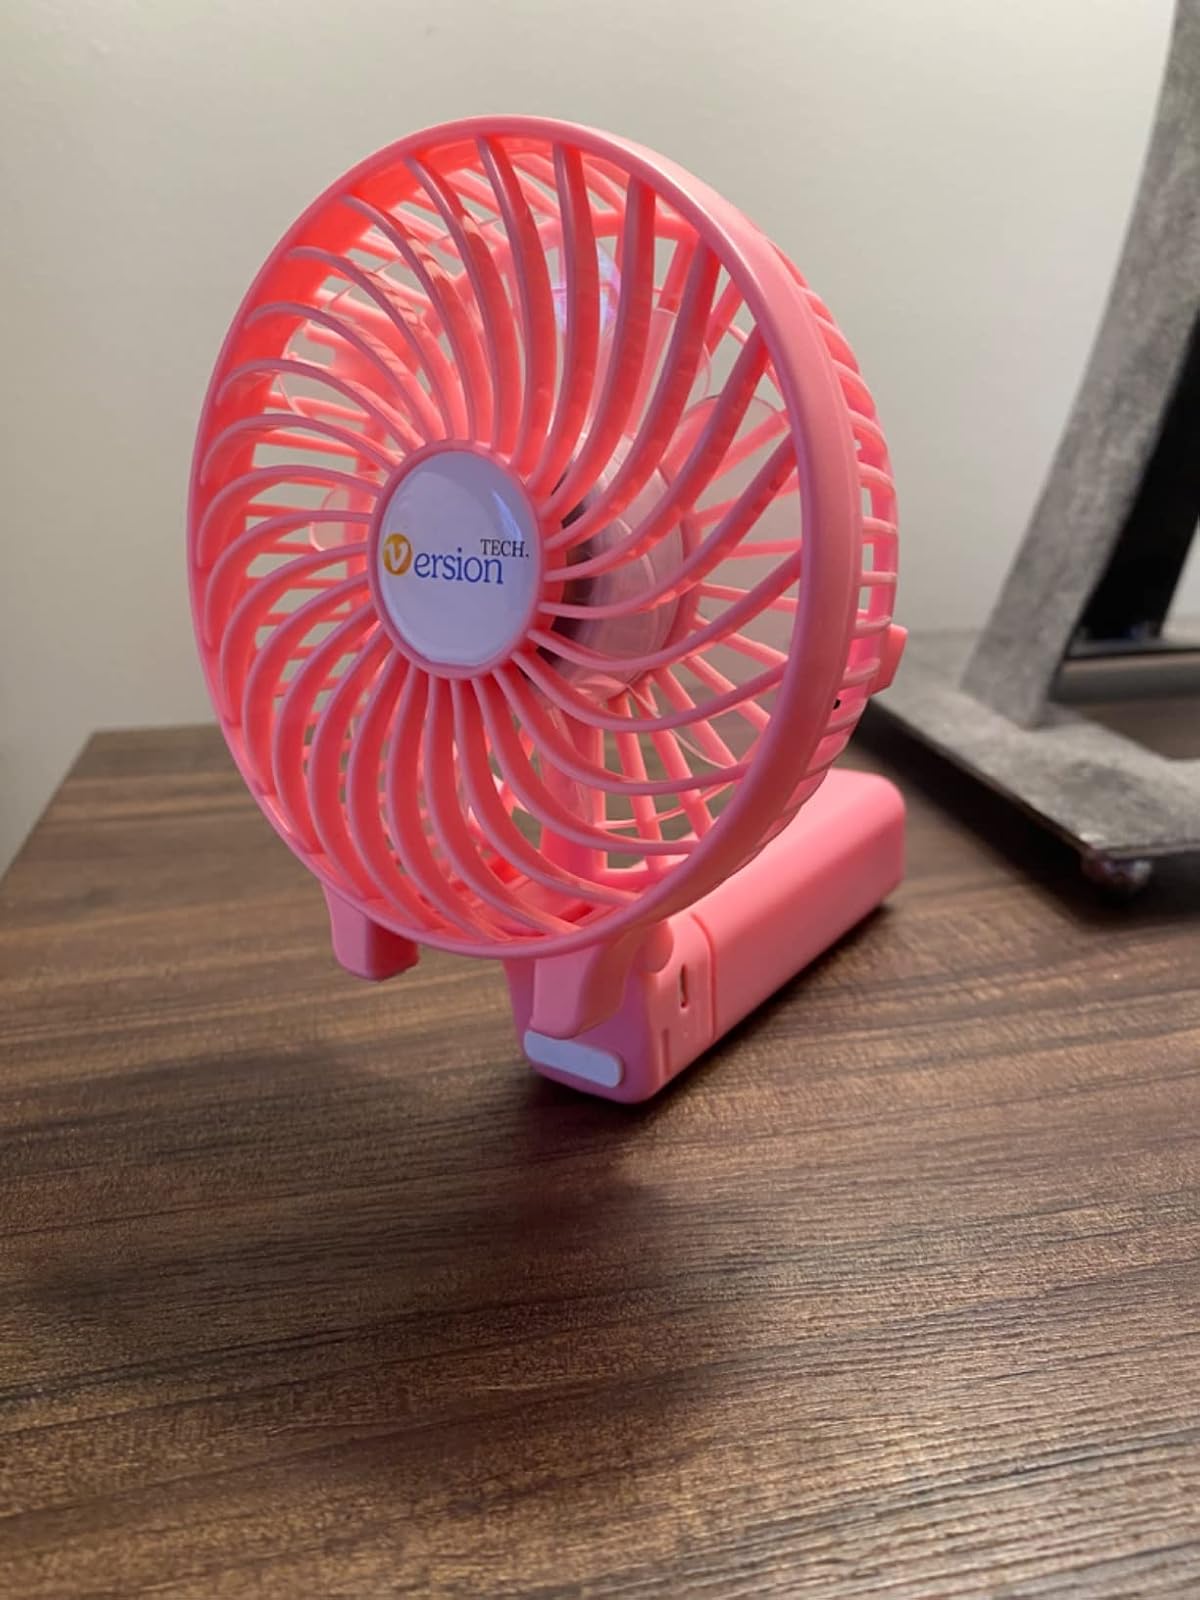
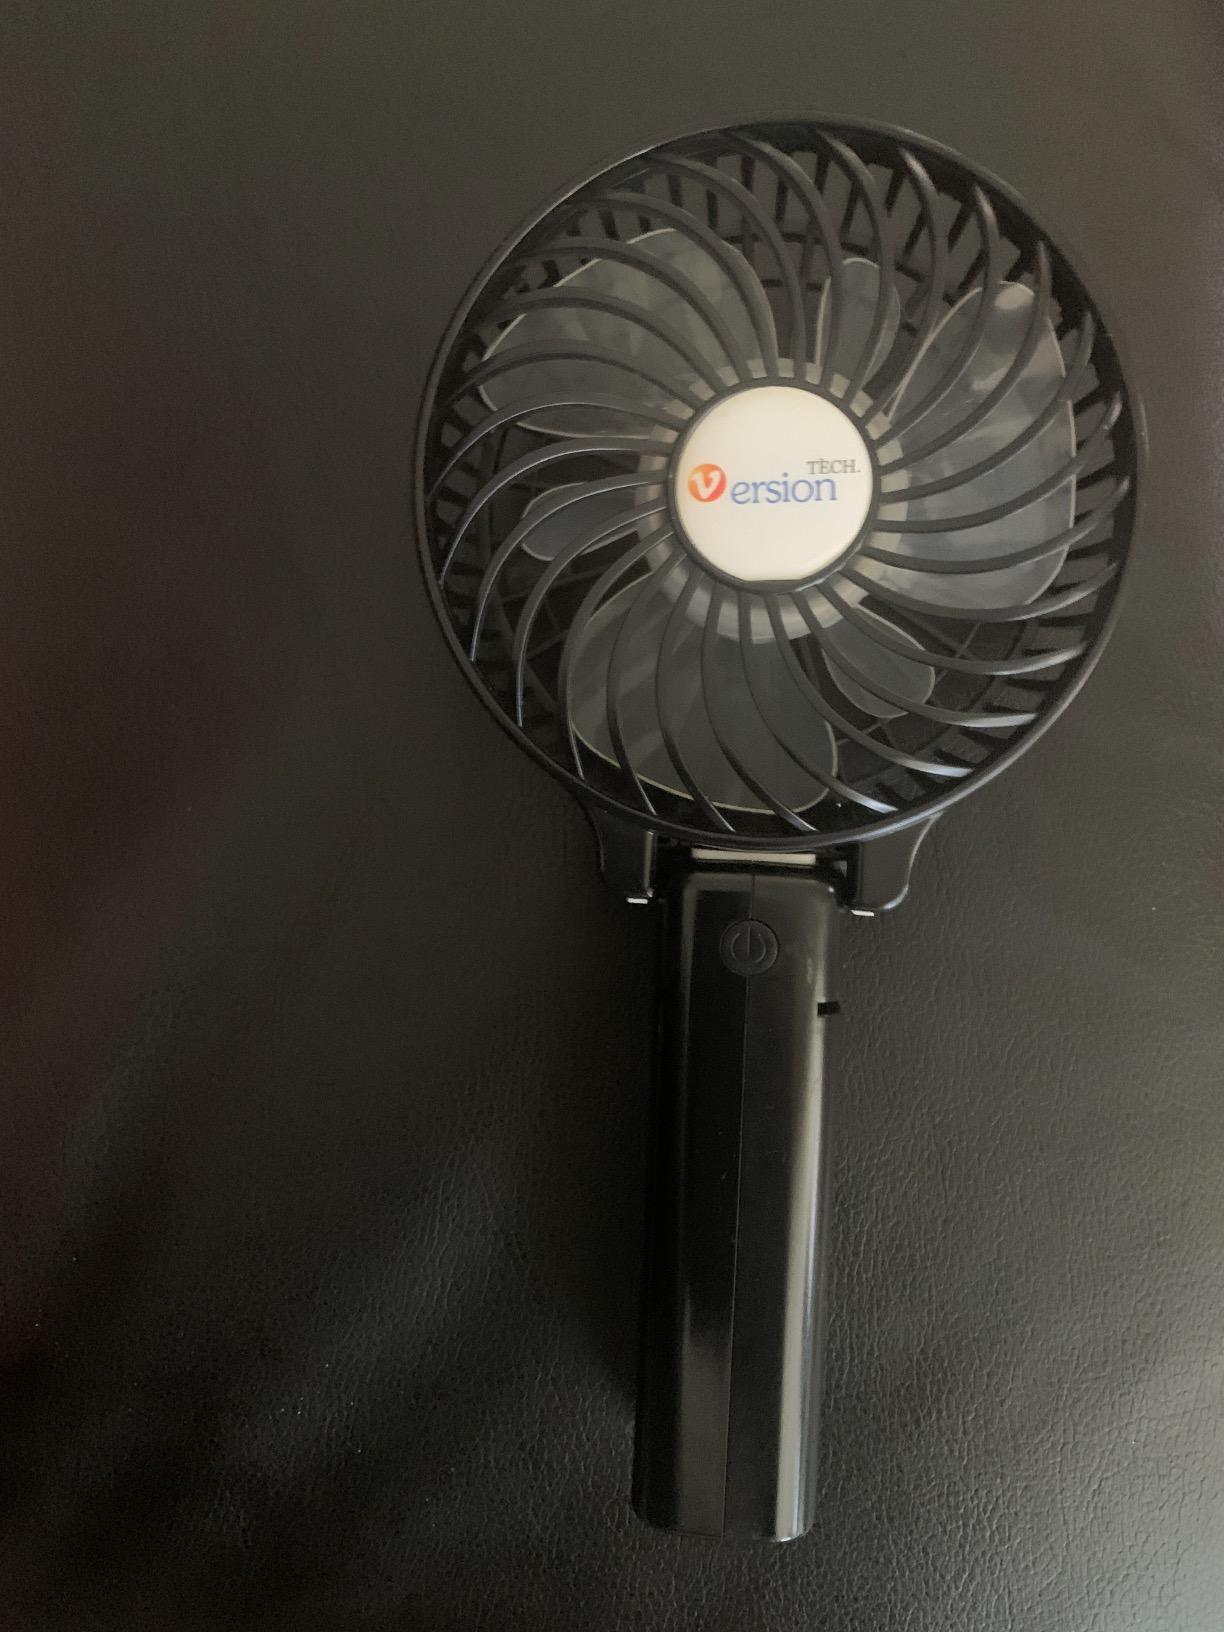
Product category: fan
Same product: no